Davies Davenport

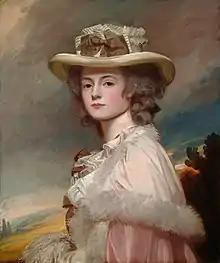
Davenport's wife, Charlotte Sneyd of Keele Hall by George Romney

In 1777 Davies married Charlotte, daughter of Ralph Sneyd of Keele Hall and Barbara Bagot, daughter of Sir Walter Bagot, 5th Baronet, they had several children: